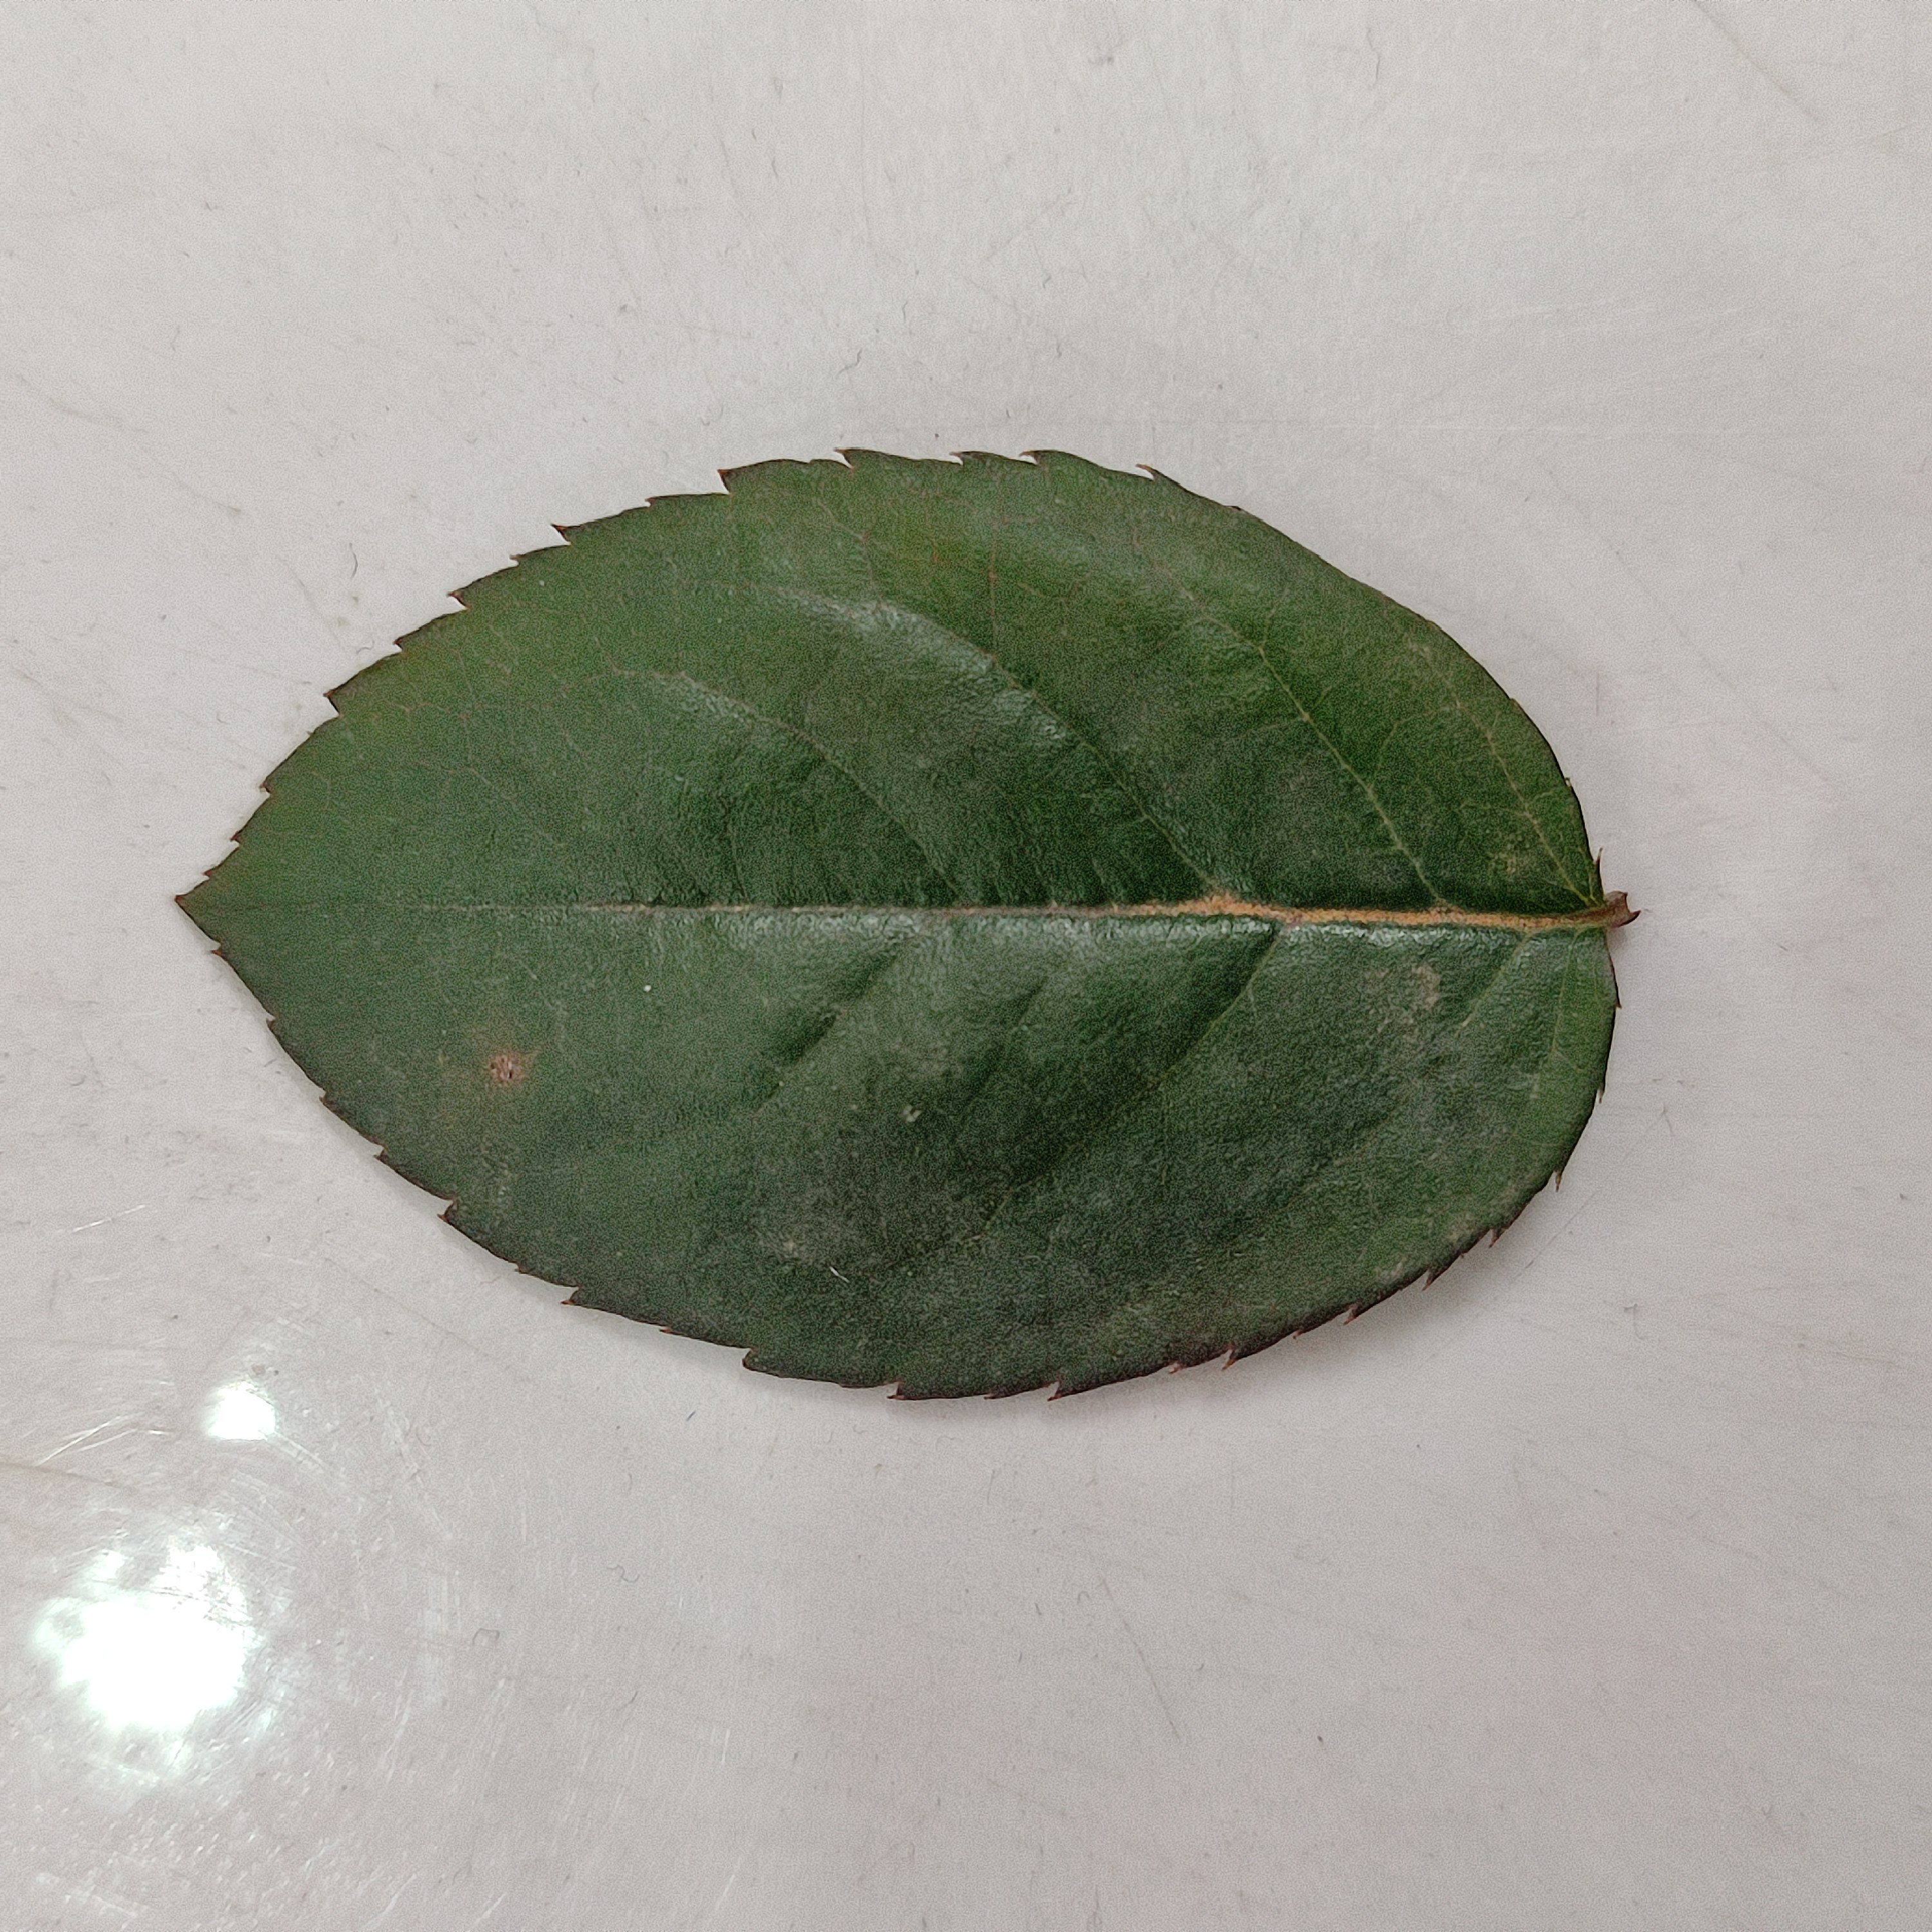
Label: Healthy Leaf